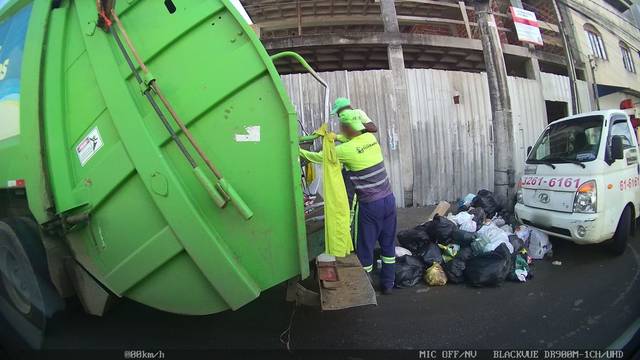
Region: Brazil
Coordinates: -20.663, -40.502